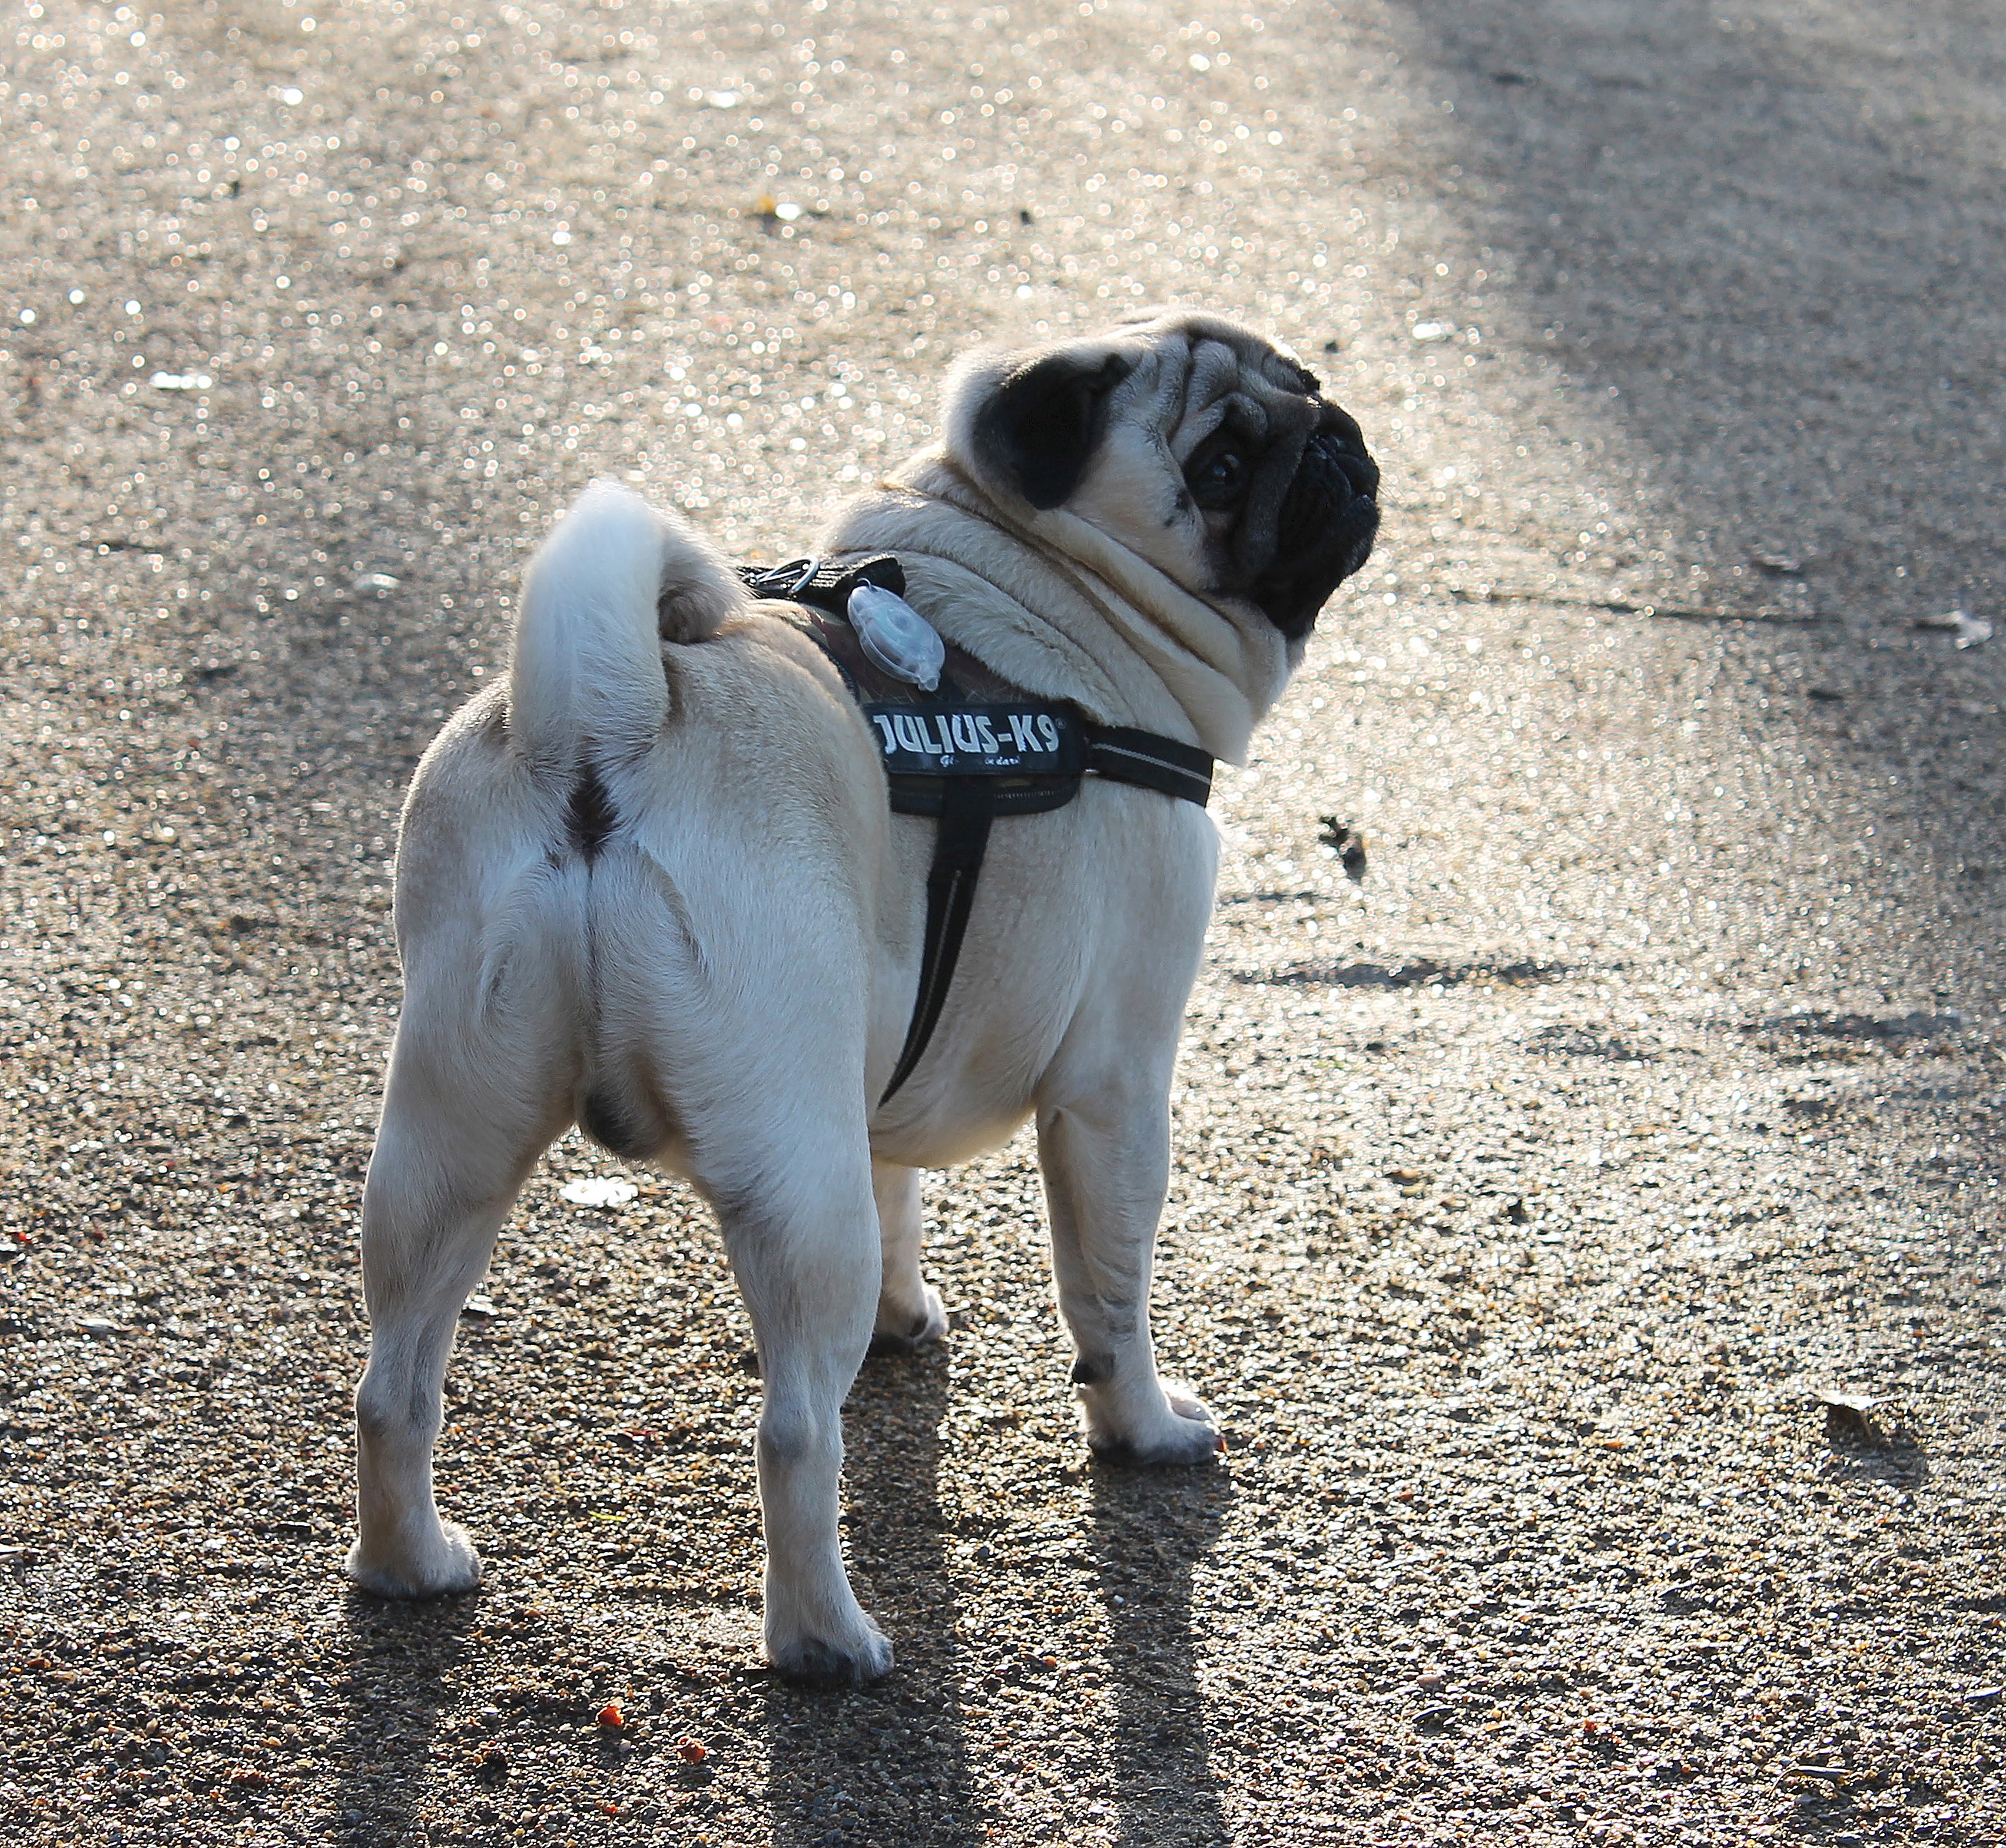
puppy, dog, livestock, mammal, pug, pets, vertebrate, expensive, dog like mammal, carnivoran